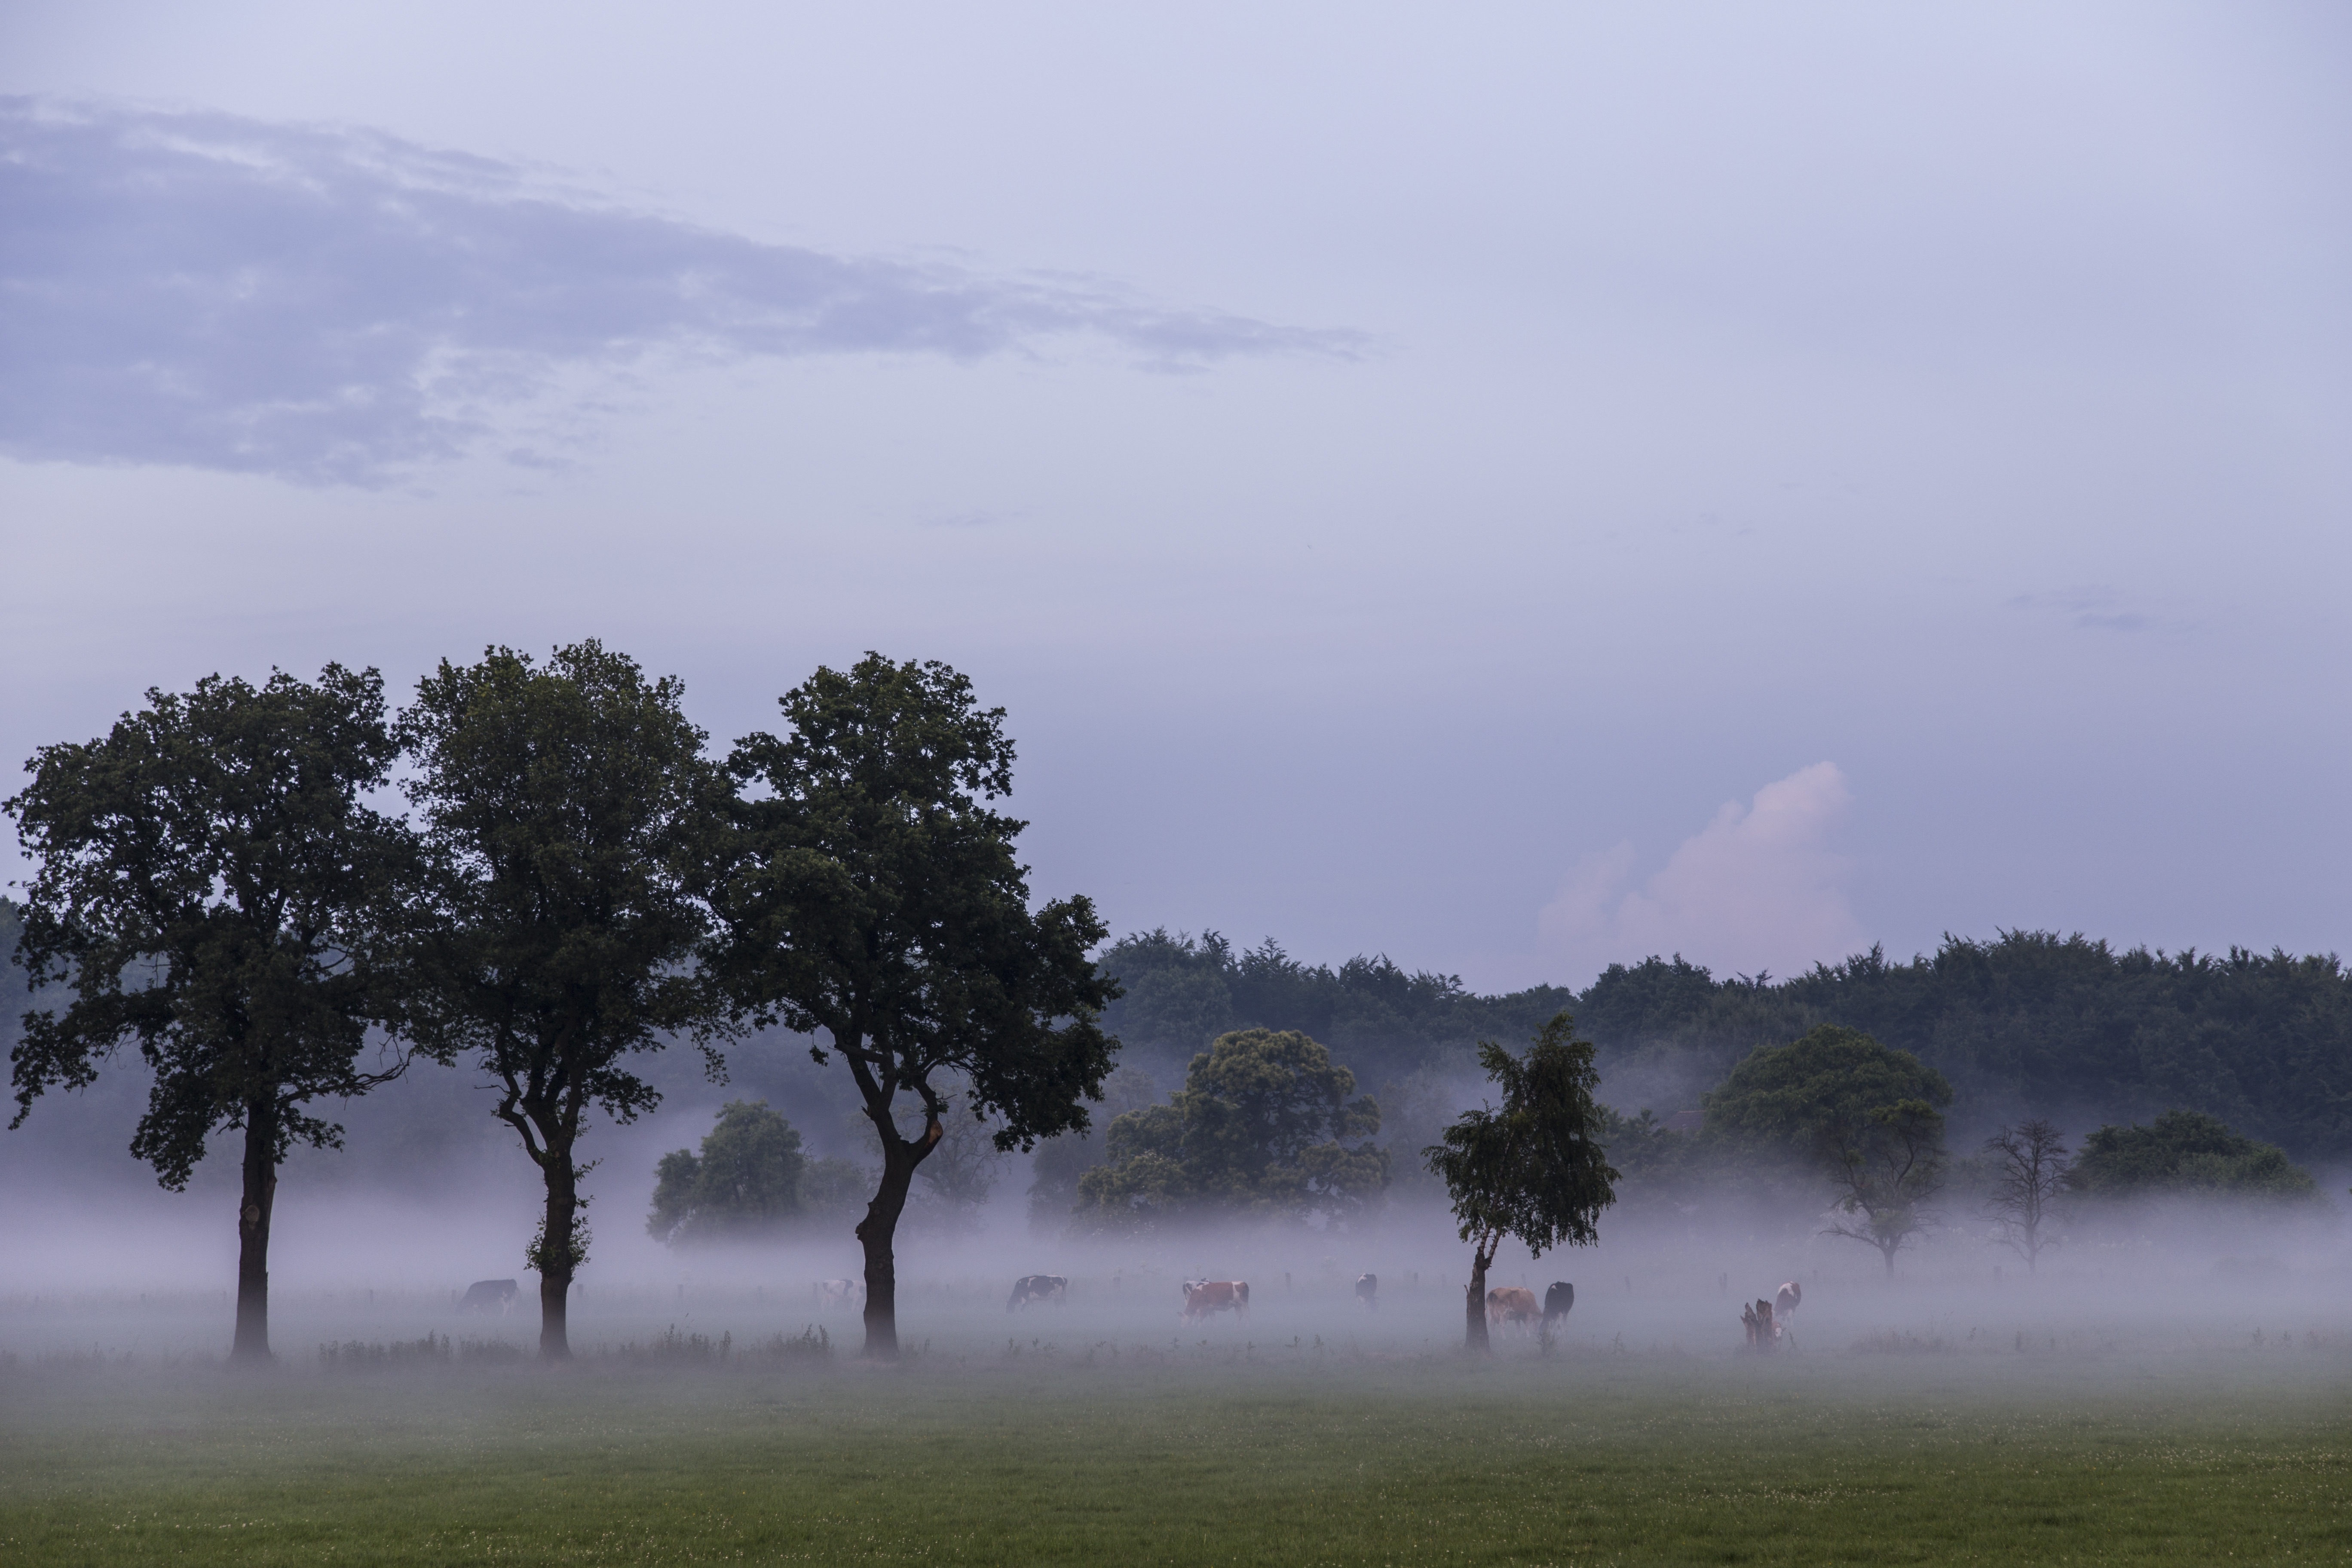
landscape, tree, nature, forest, horizon, cloud, sky, fog, mist, field, meadow, morning, hill, wind, dawn, weather, haze, rest, plain, graze, trees, animals, habitat, rural area, natural environment, atmospheric phenomenon, woody plant